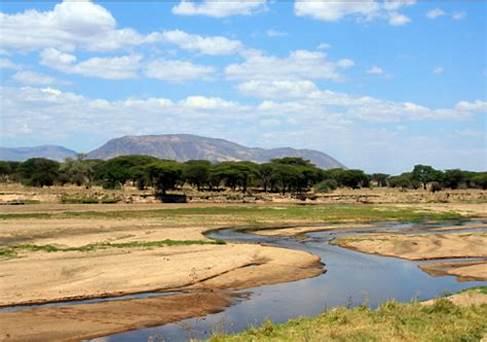
Mandhari nzuri ya kupendeza kukiwa kumepita mfereji wa maji kushoto na kulia na nyasi za kijani na udongo uliokauka, nyuma yake kuna msitu wa miti mirefu ambayo inapendeza.